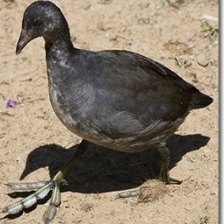
Species: AMERICAN COOT
Scientific name: FULICA AMERICANA